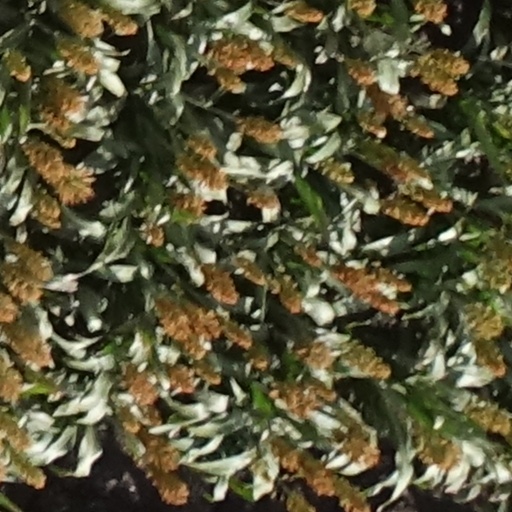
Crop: sorghum